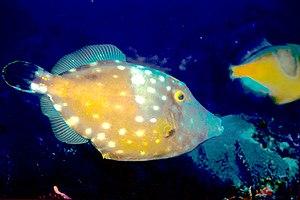
Cantherhines est un genre de poissons tetraodontiformes, appelés suivant les espèces « monacanthes », « poissons-limes » ou « poissons-bourses ».